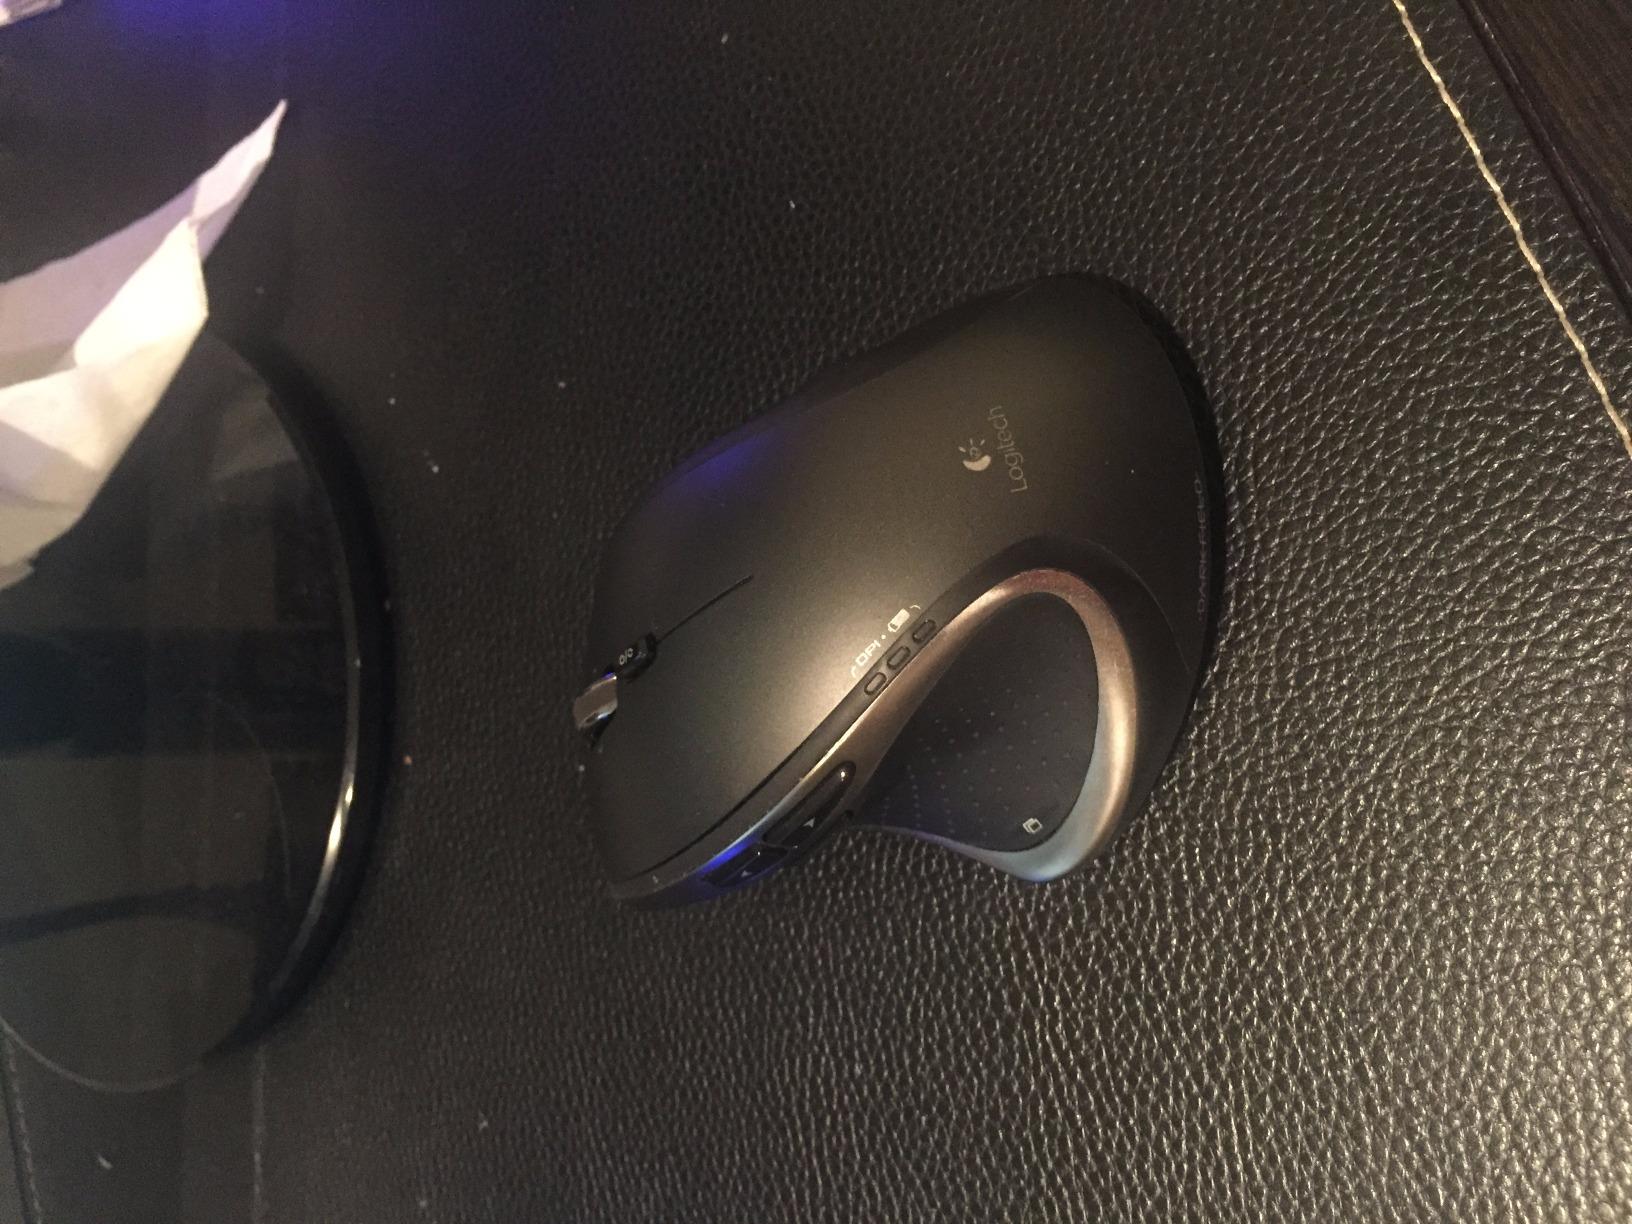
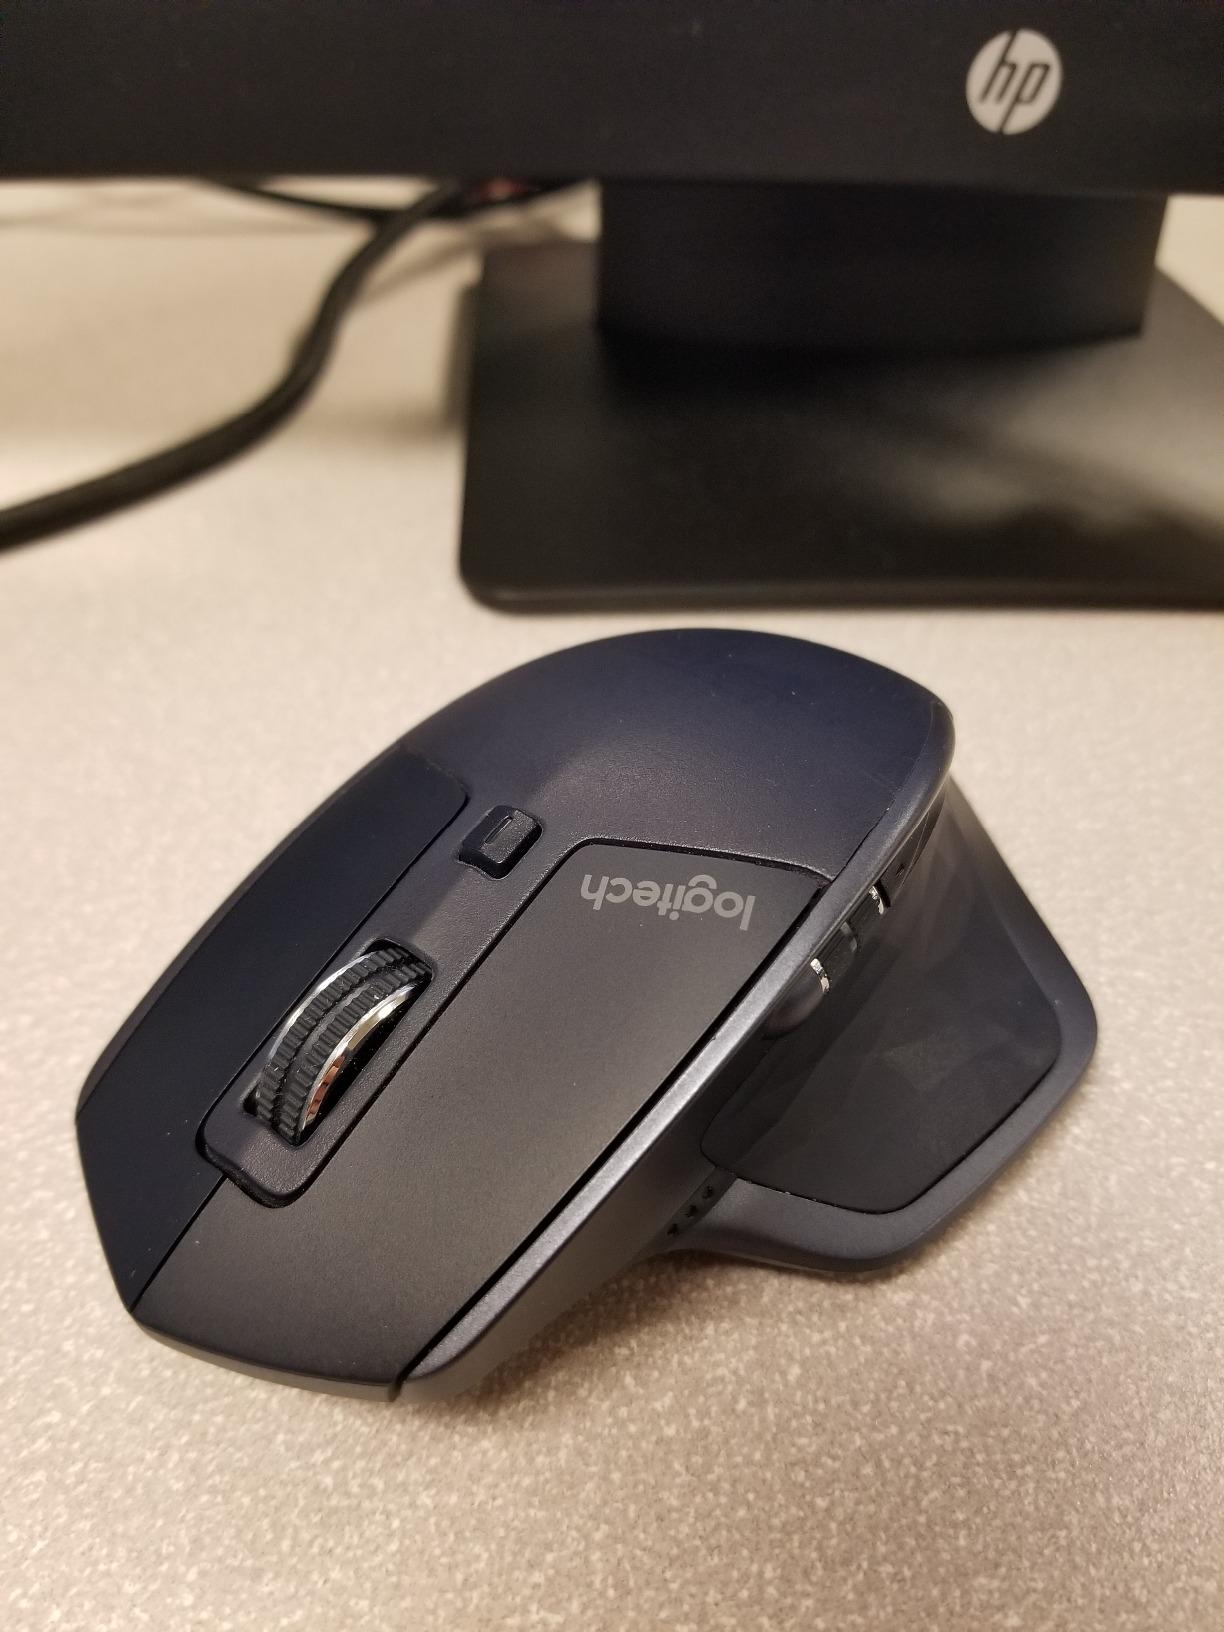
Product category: mouse
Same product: no